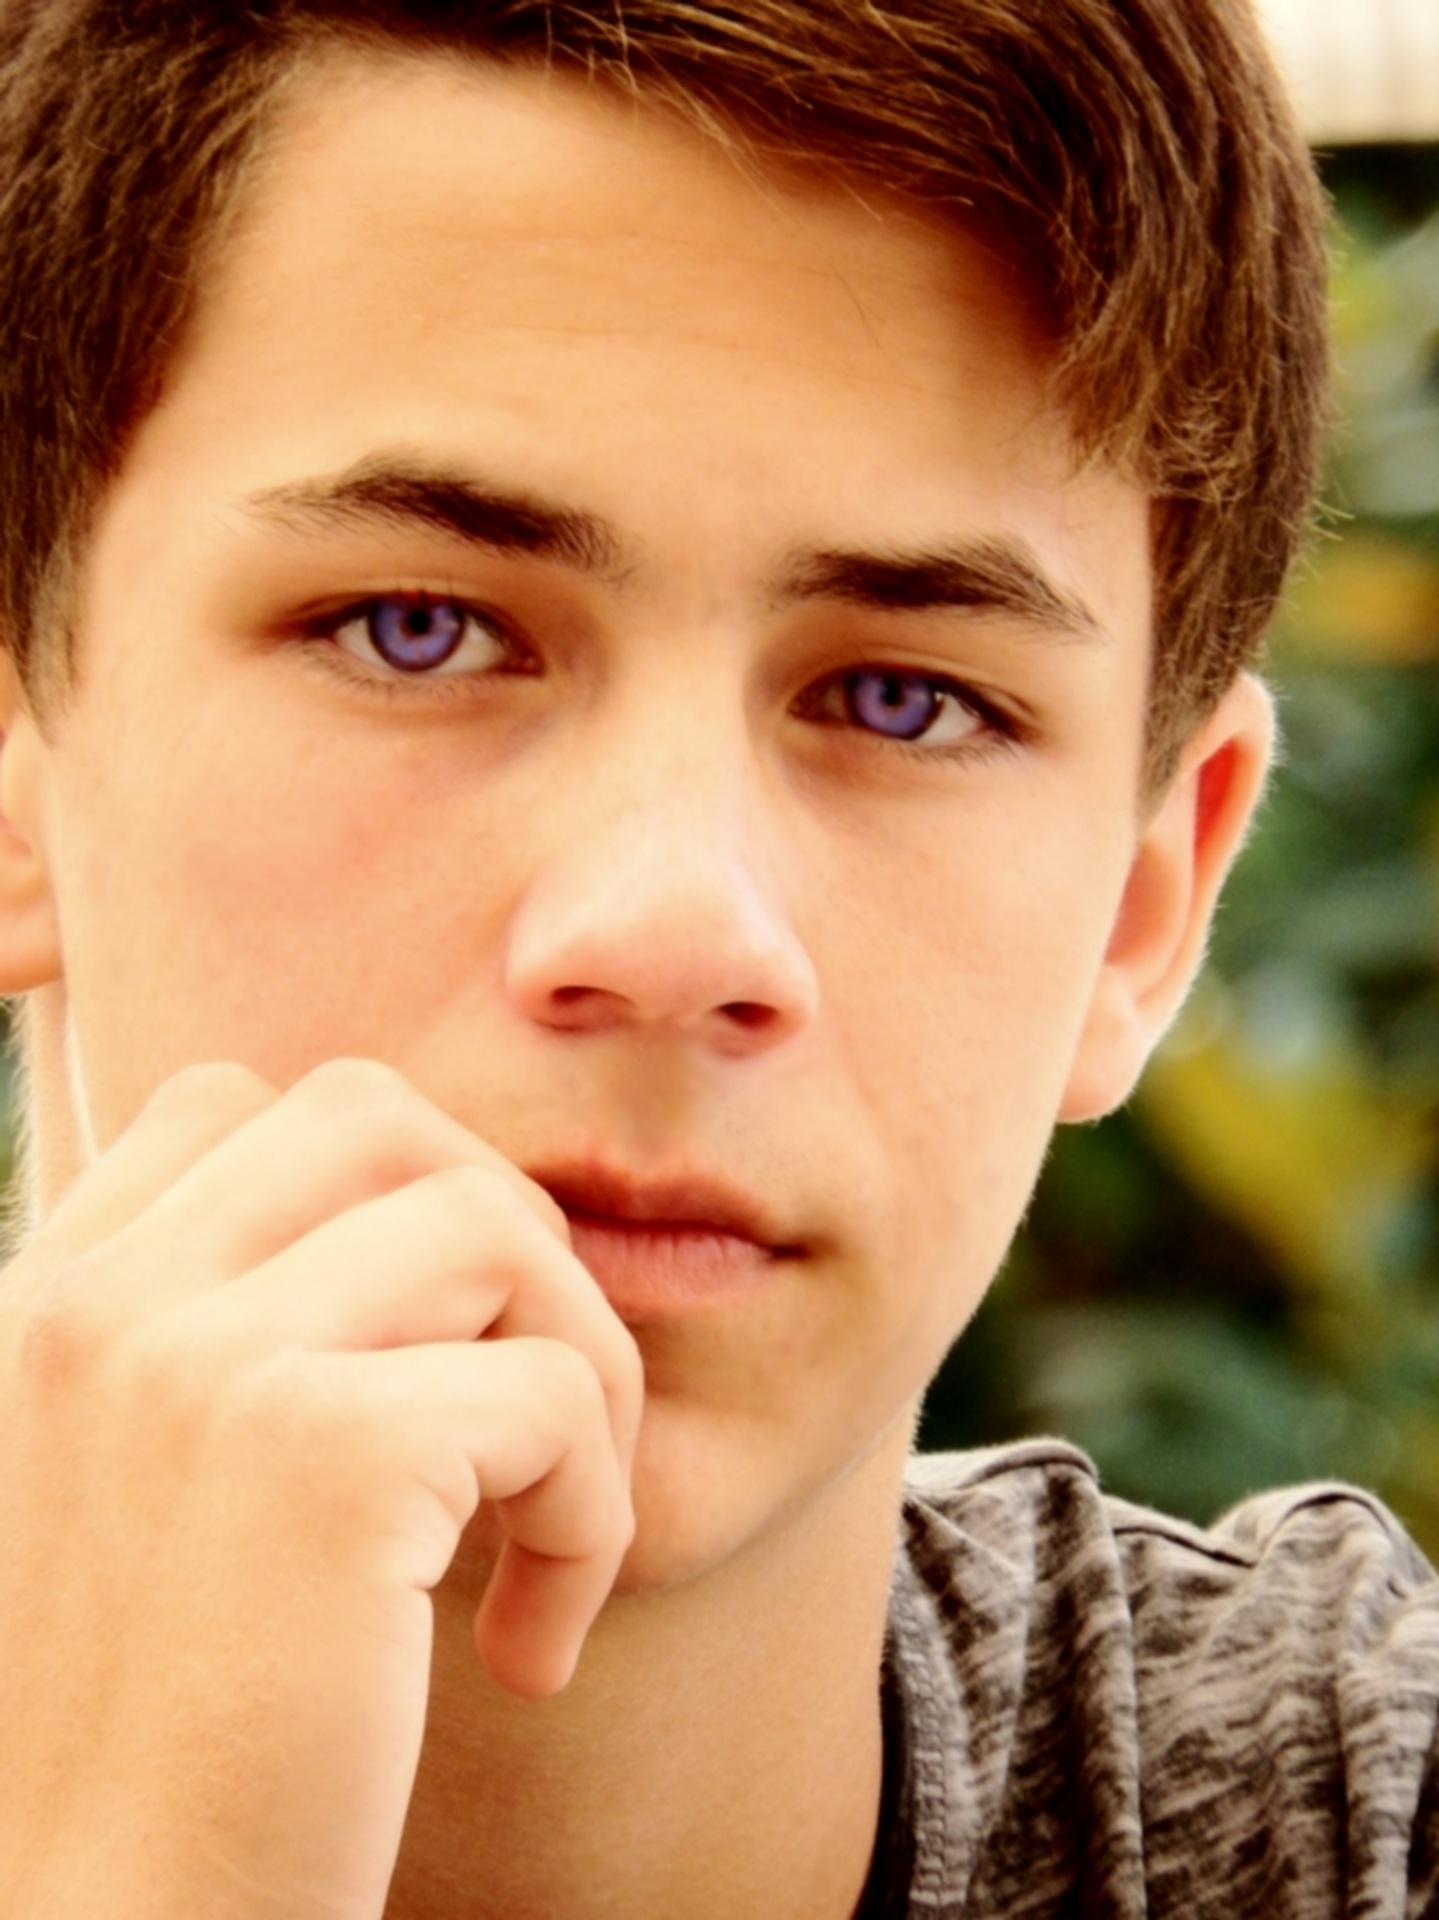
Label: Colored